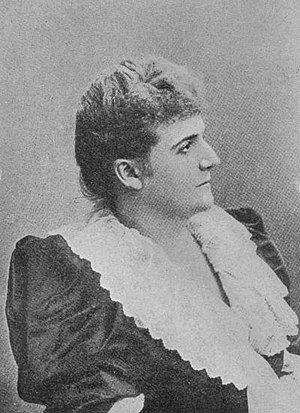
Augusta Holmès
Augusta Holmès
Augusta Mary Anne Holmès var en fransk komponist af irsk afstamning. Hun anvendte pseudonymet Hermann Zenta i begyndelsen af sin karriere. I 1871 blev Holmes fransk statsborger og lagde en accent til sit efternavn.